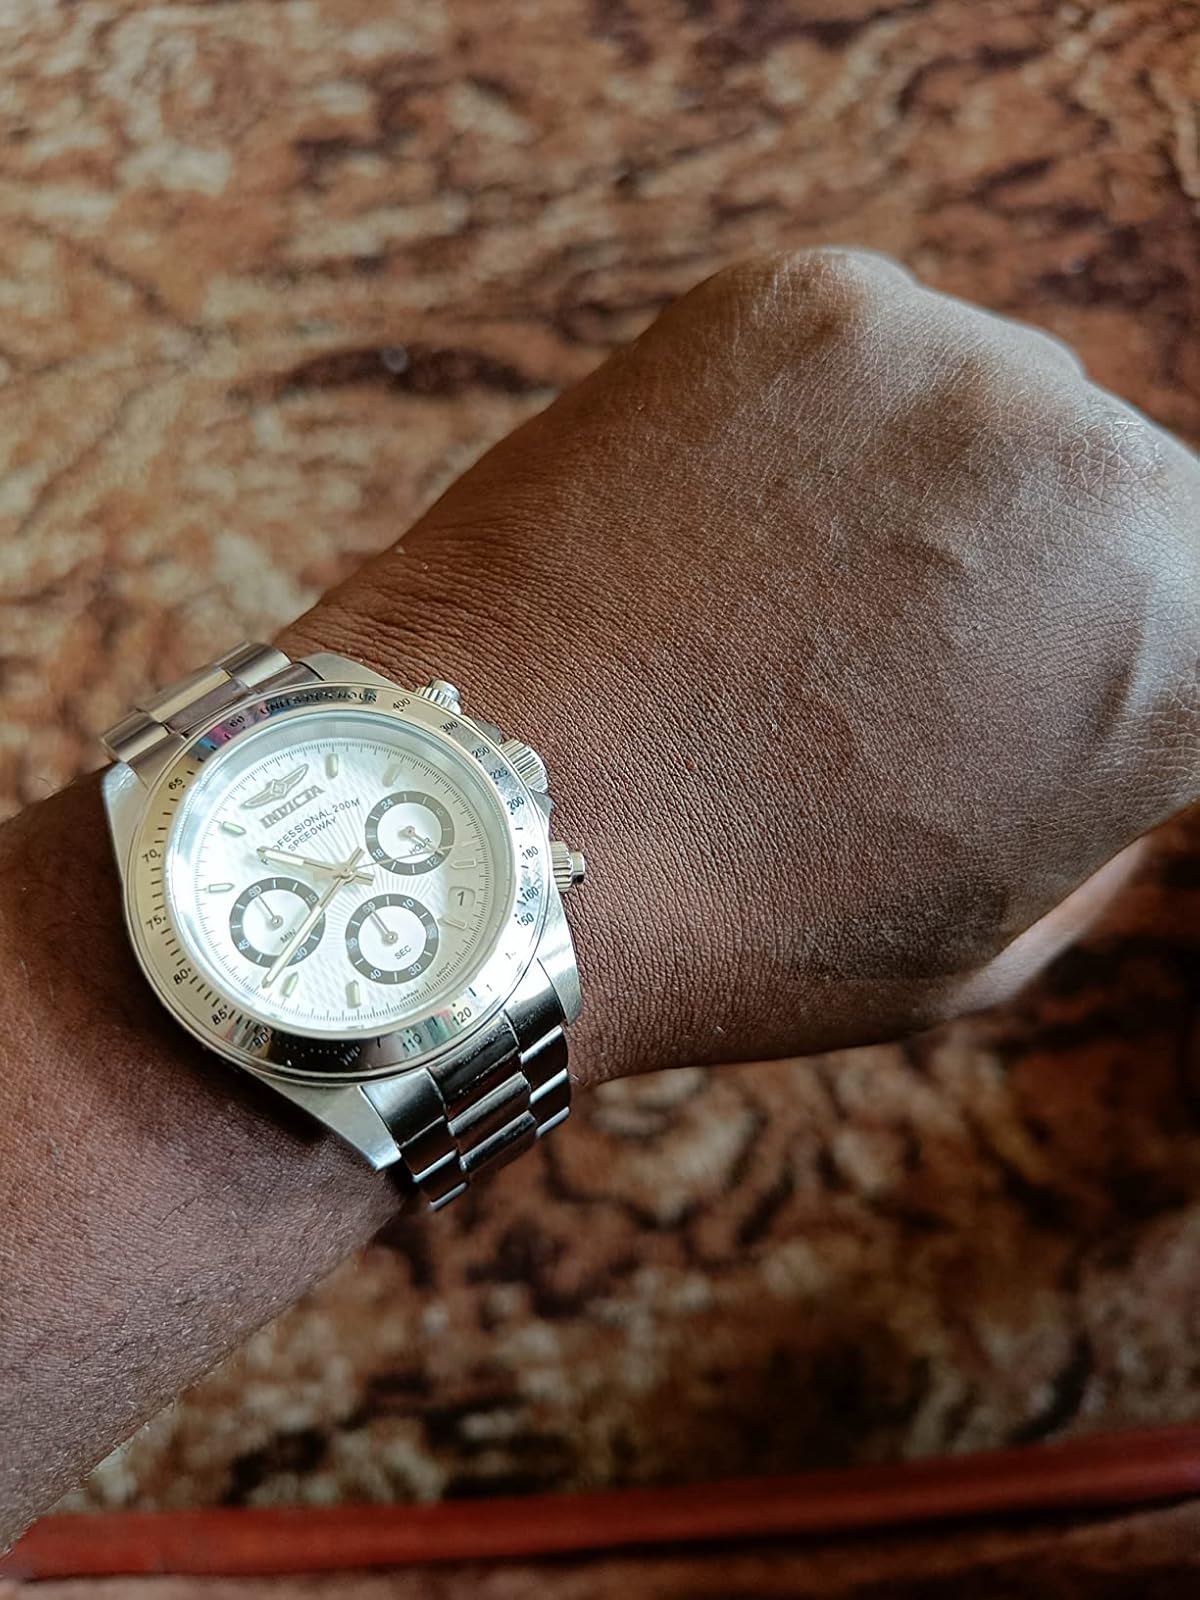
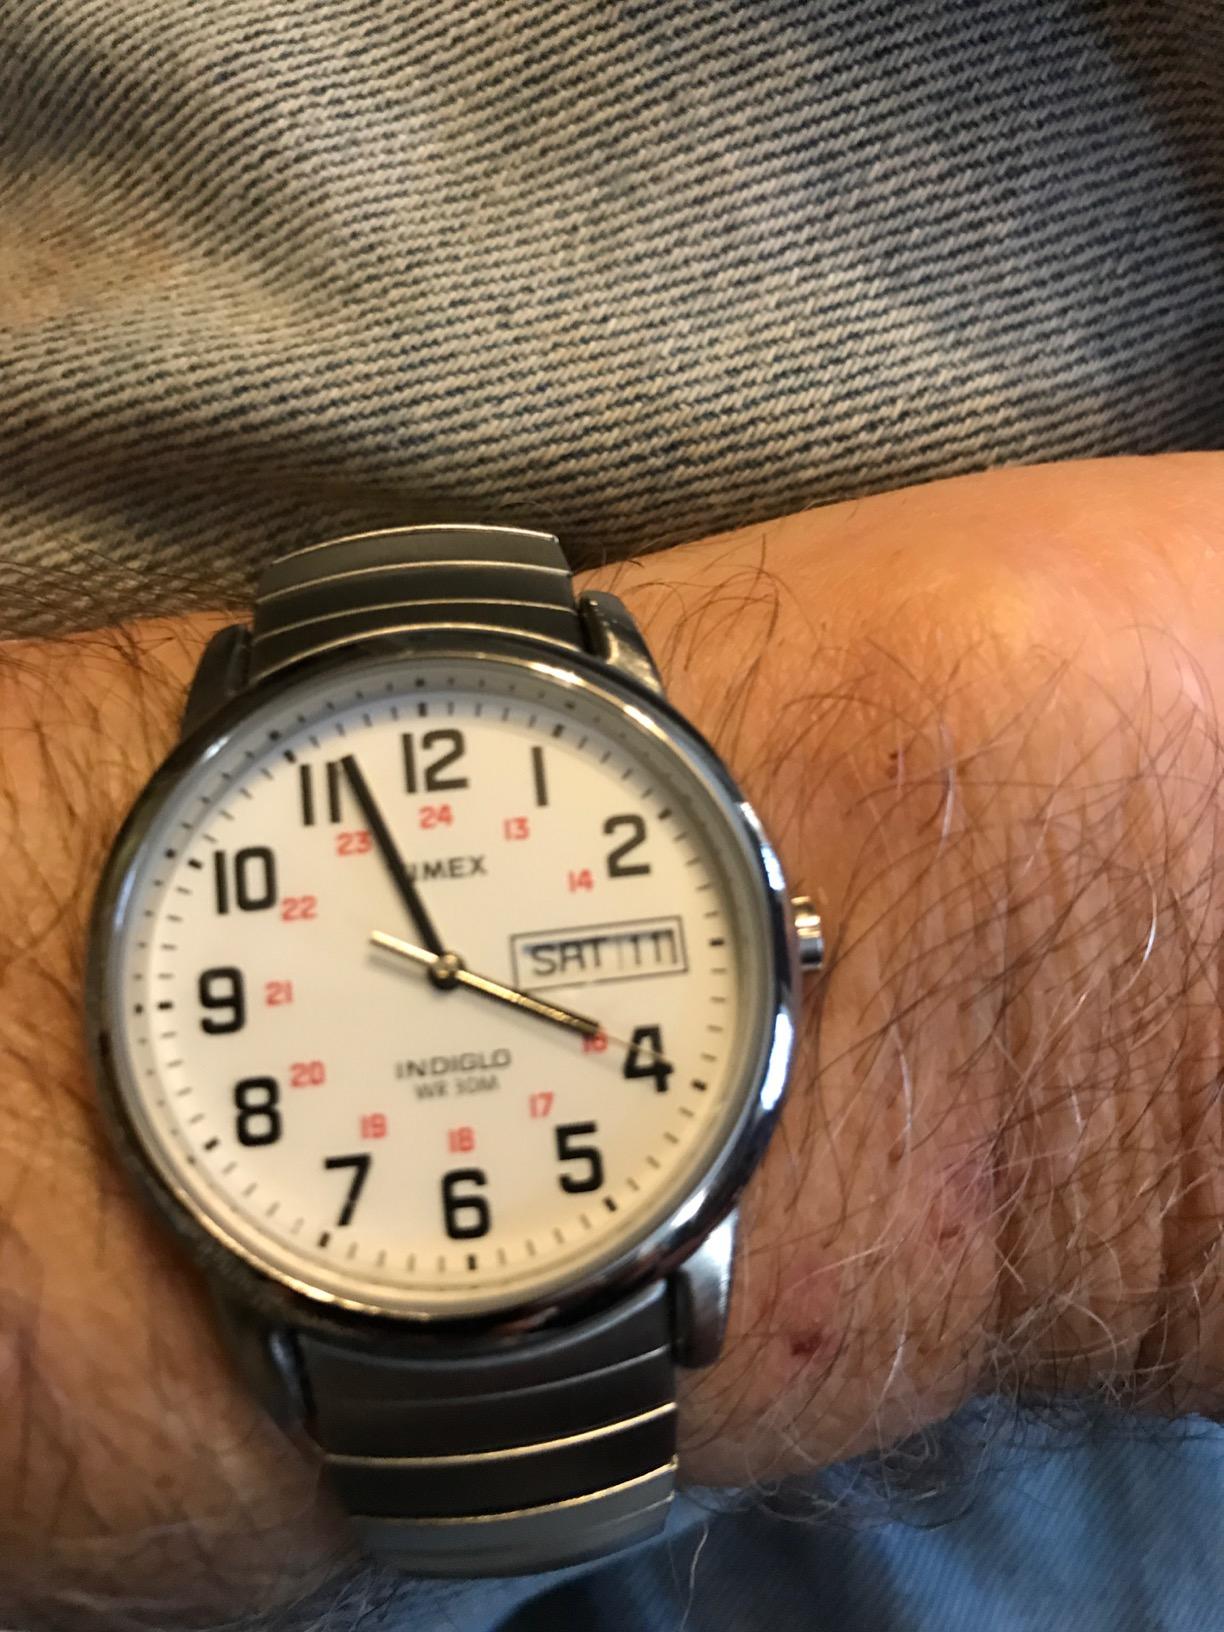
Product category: accessories_watch
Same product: no